Oscar de Satgé

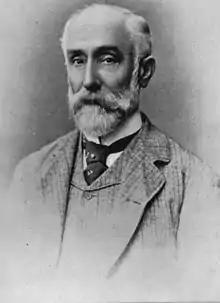

Oscar John de Satgé (1836–1906) was an Australian squatter and politician. He was a Member of the Queensland Legislative Assembly.